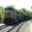
Label: train